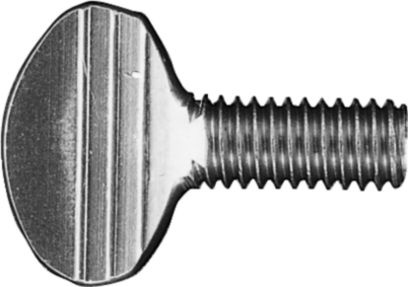
Thumb Screw Steel 5/16-18 x 1"
Thumb Screw, Steel, Zinc Finish, Coarse Thread, 5/16-18 x 1"
Brand: Kent Automotive
Category: Hardware > Hardware Accessories > Hardware Fasteners > Screws > Thumb Screws